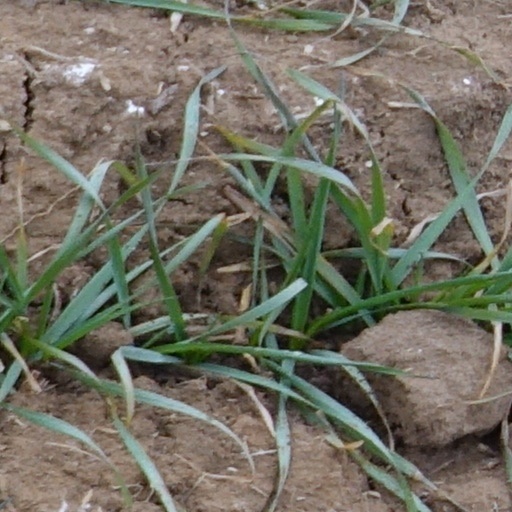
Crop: wheat